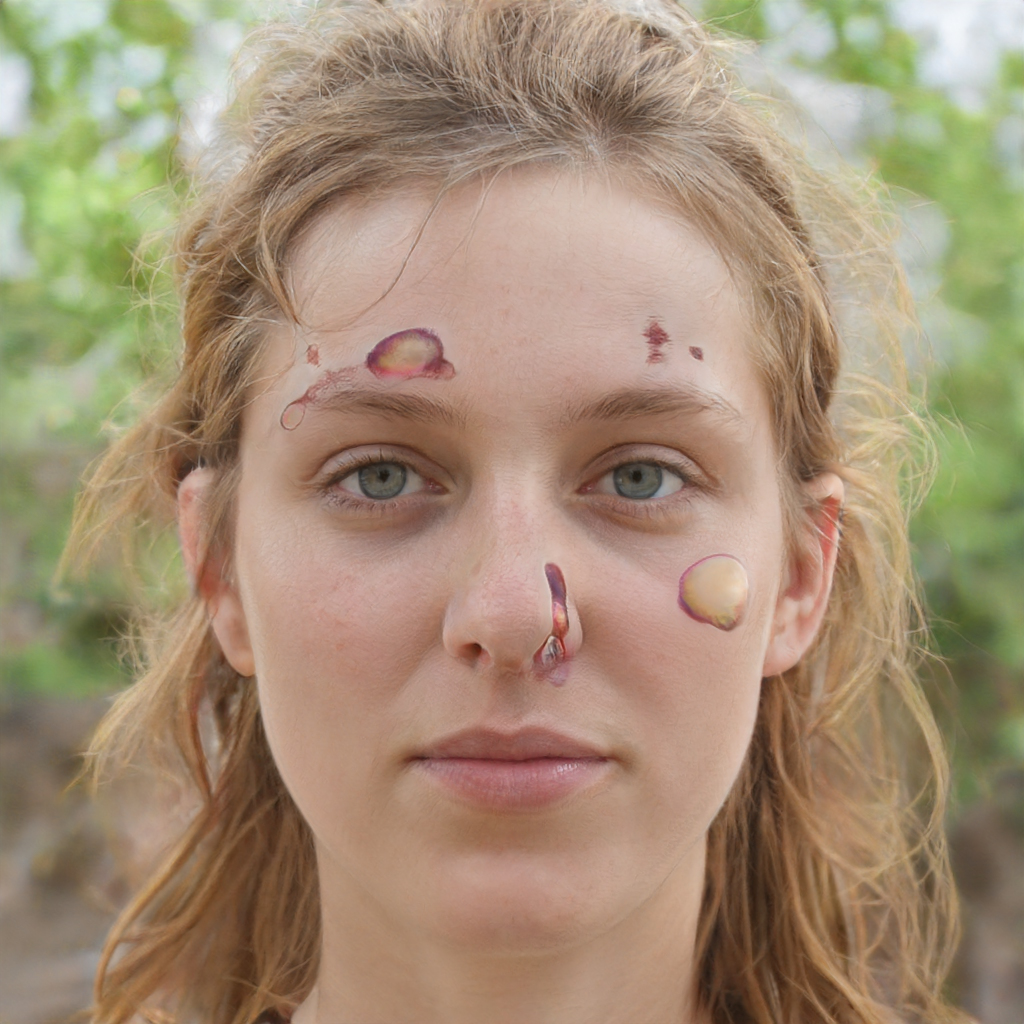
Gender: Female